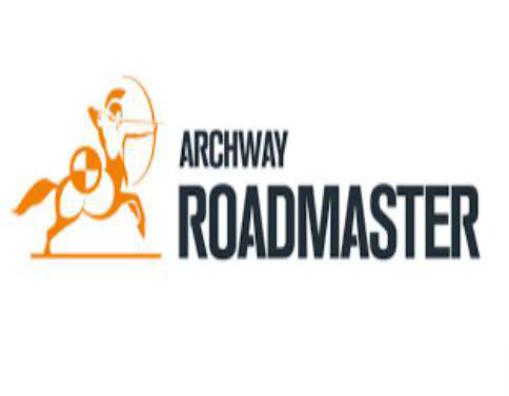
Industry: Transportation